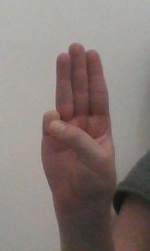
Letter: thaa